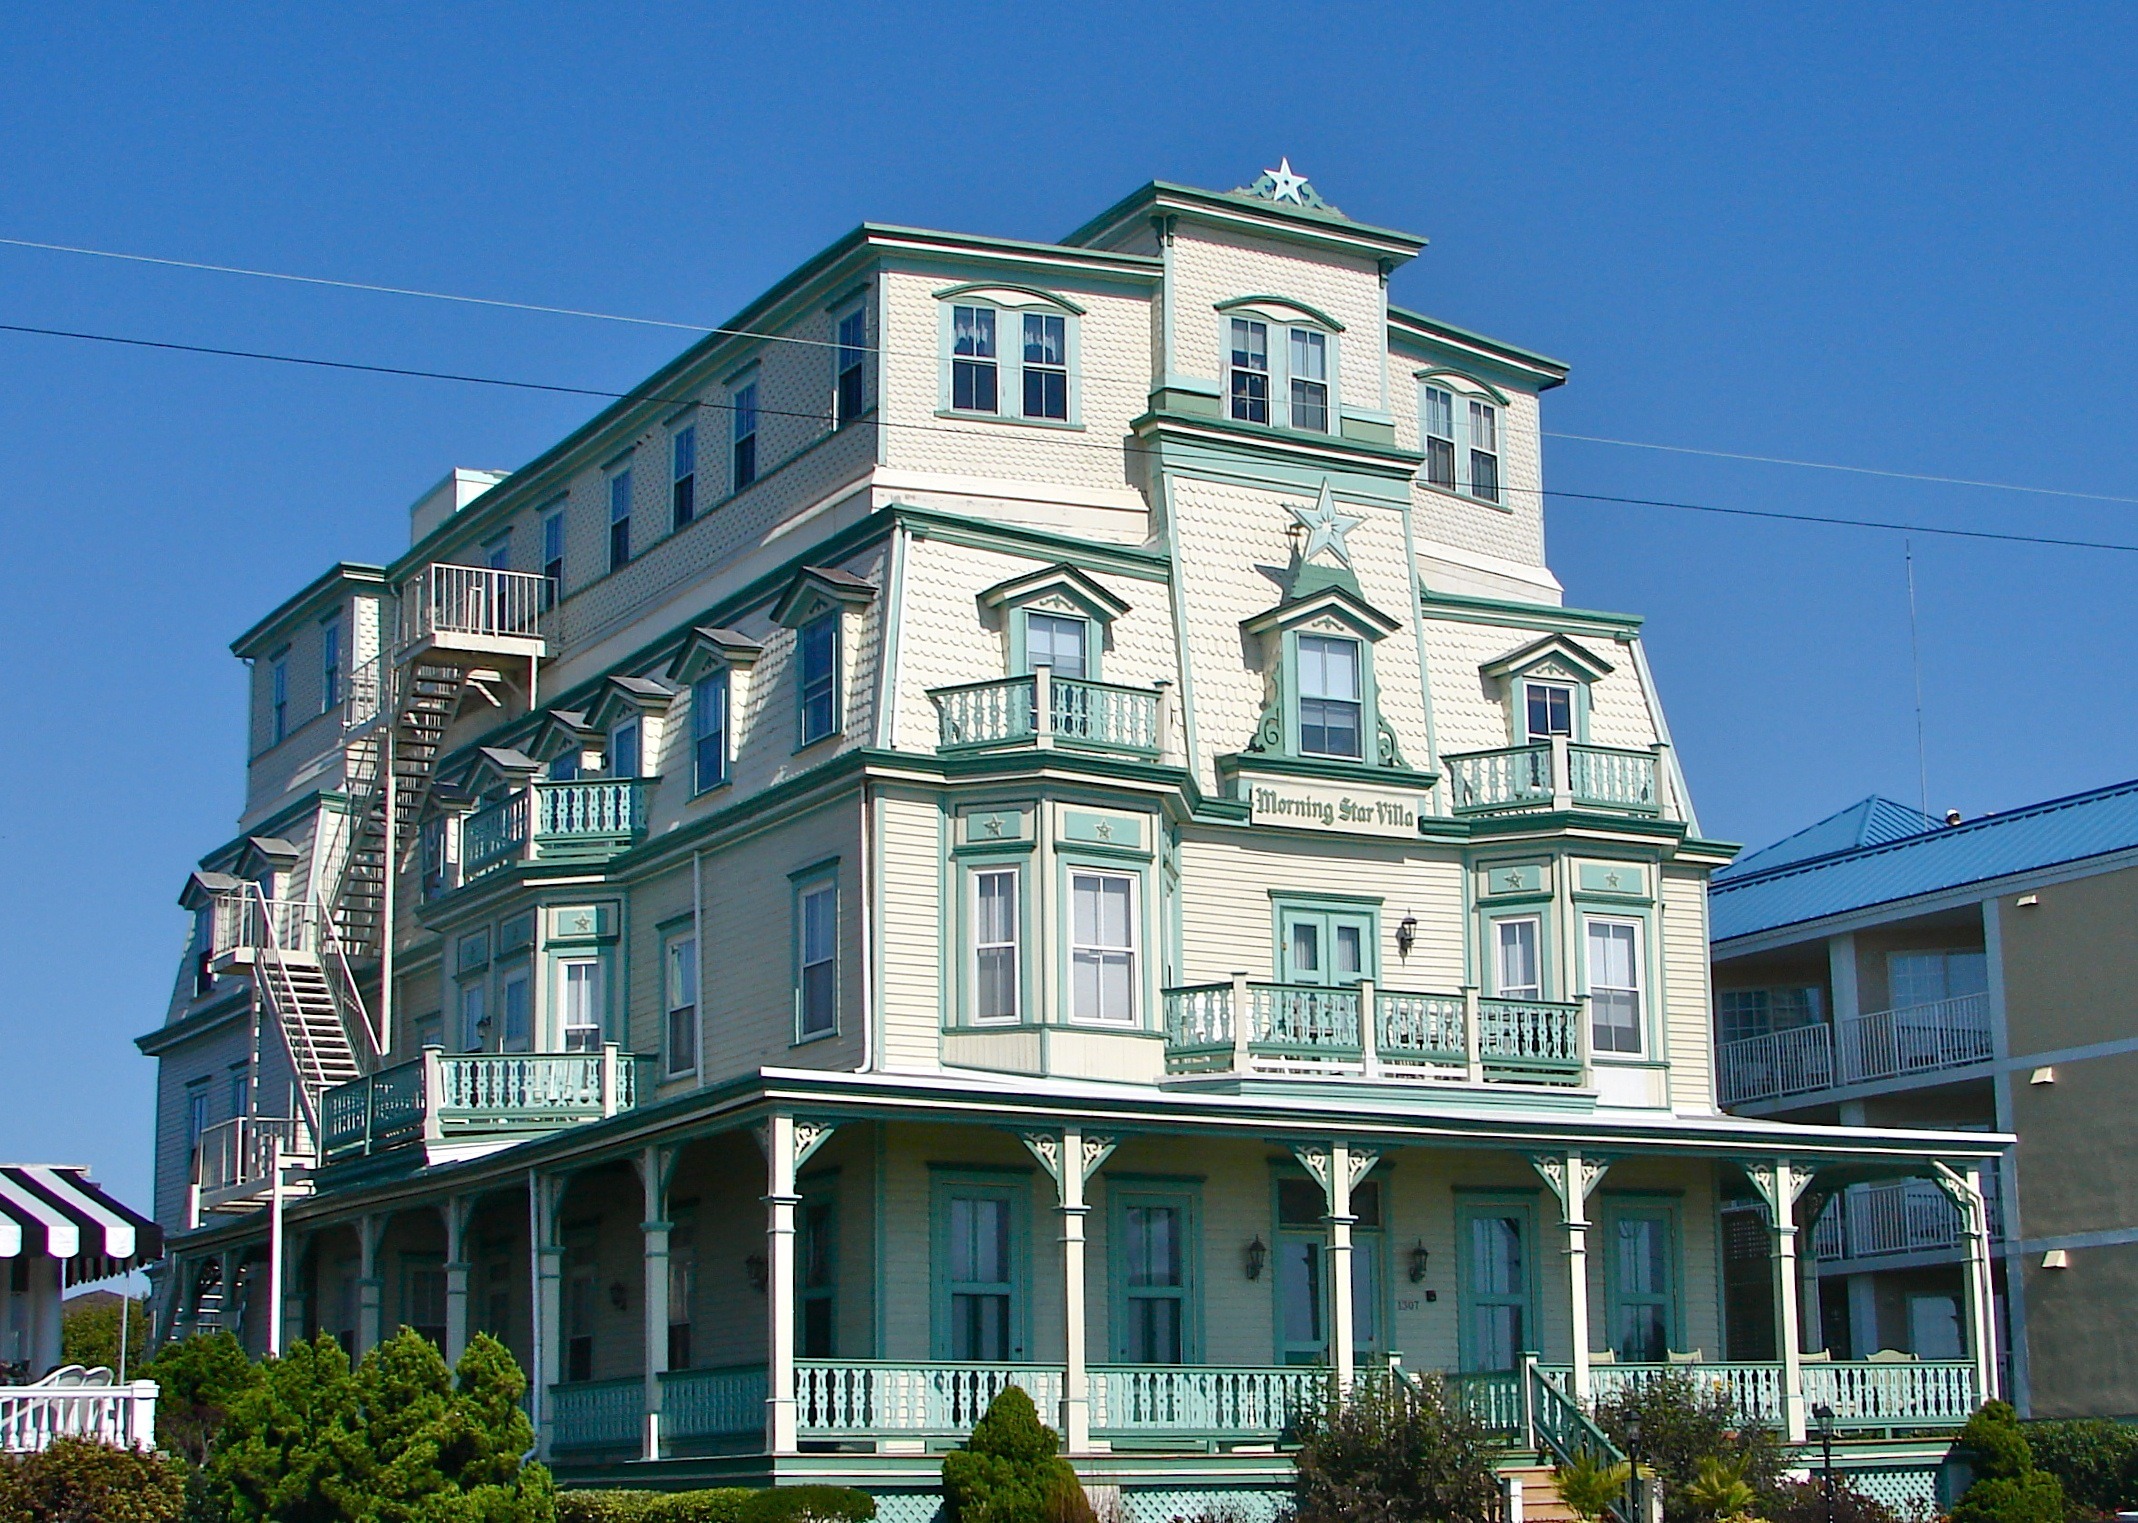
nature, architecture, sky, villa, mansion, house, building, home, landmark, facade, property, apartment, tower block, outside, clouds, estate, condominium, neighbourhood, new jersey, classical architecture, residential area, cape may